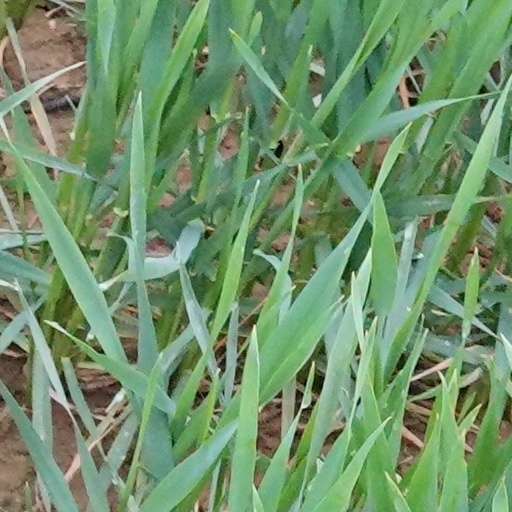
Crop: wheat